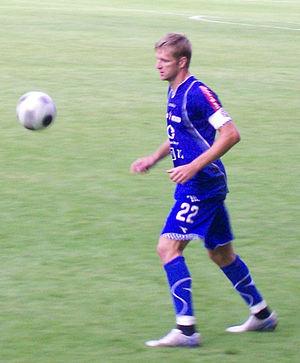
Igor Biscan est un ancien footballeur international croate né le 4 mai 1978 à Zagreb.